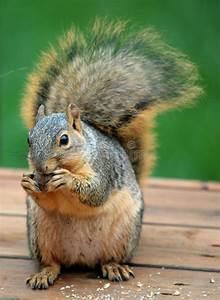
squirrel